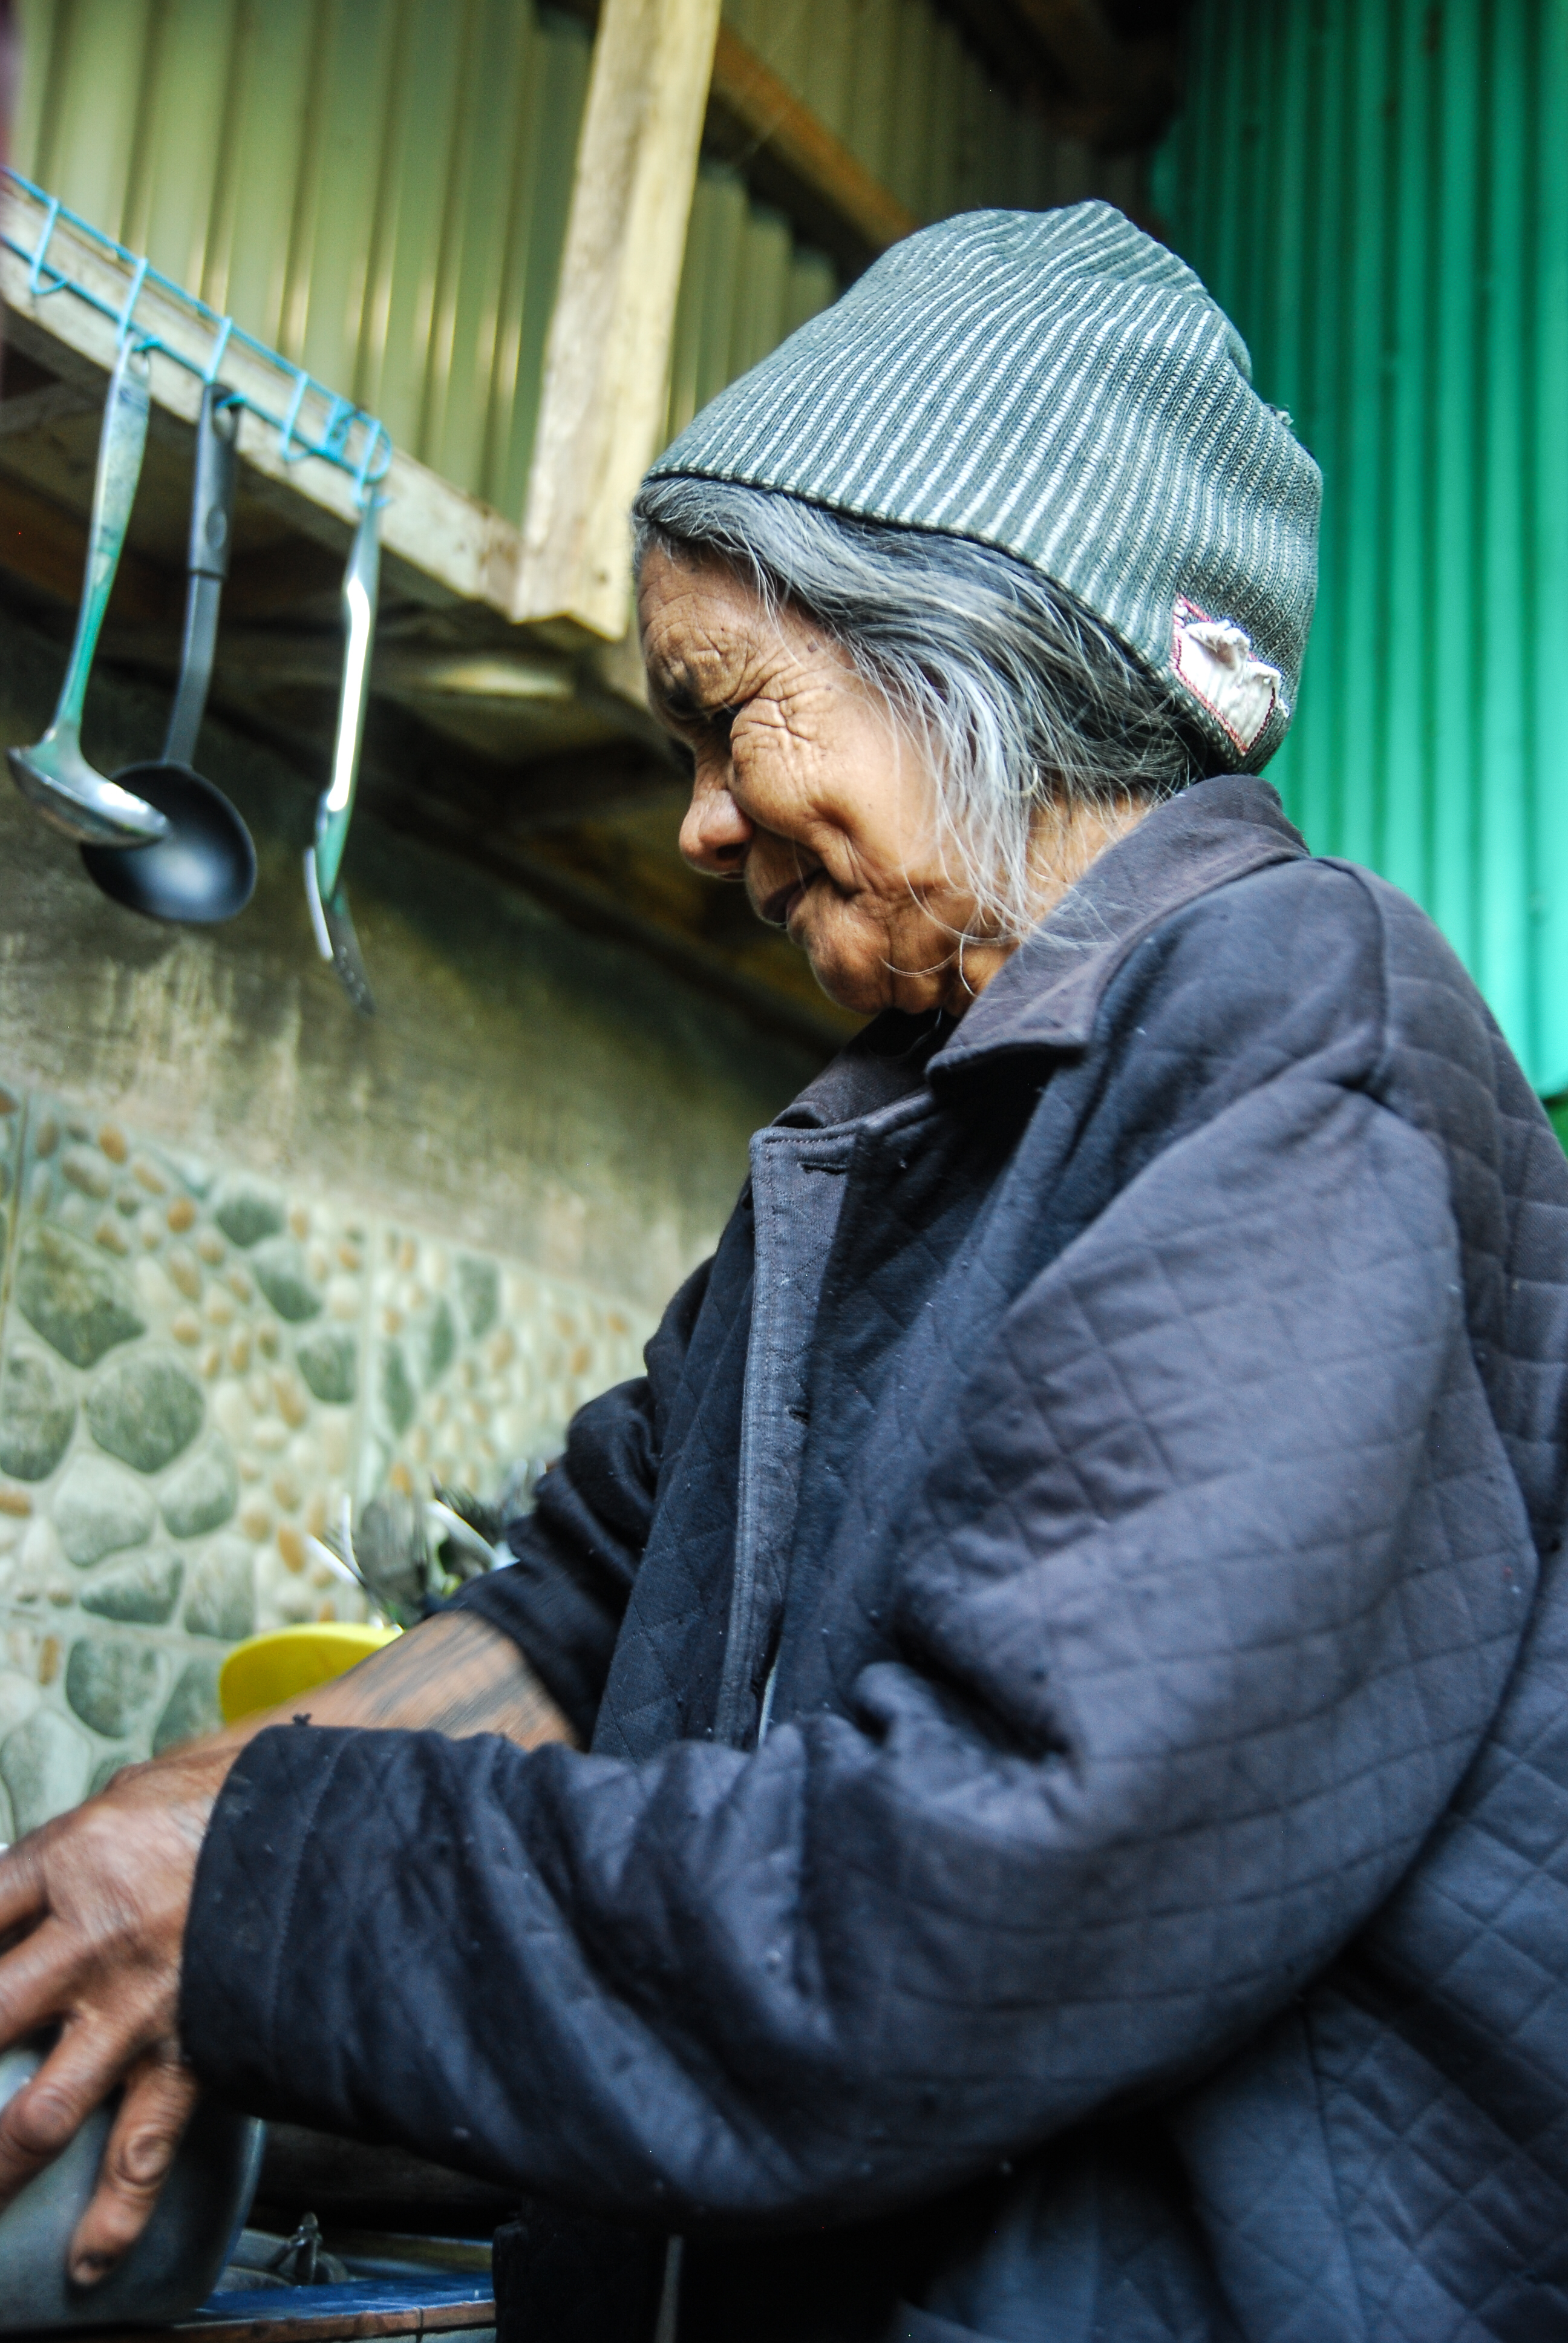
coffee, winnowing, smile, human, temple, cap, cool, beard, curtain, street fashion, electric blue, wrinkle, sitting, leisure, street, travel, facial hair, flooring, winter, moustache, landscape, fun, tourism, city, portrait photography